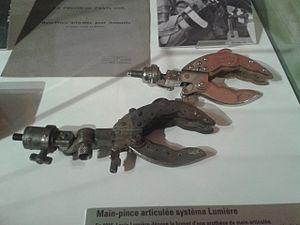
Prototype de Main-pince inventée par Louis Lumière vers 1915. 5 000 exemplaires d'entre-elles seront fabriqués à partir de 1916 dans les usines de Lyon, pour les amputés de la première guerre mondiale.